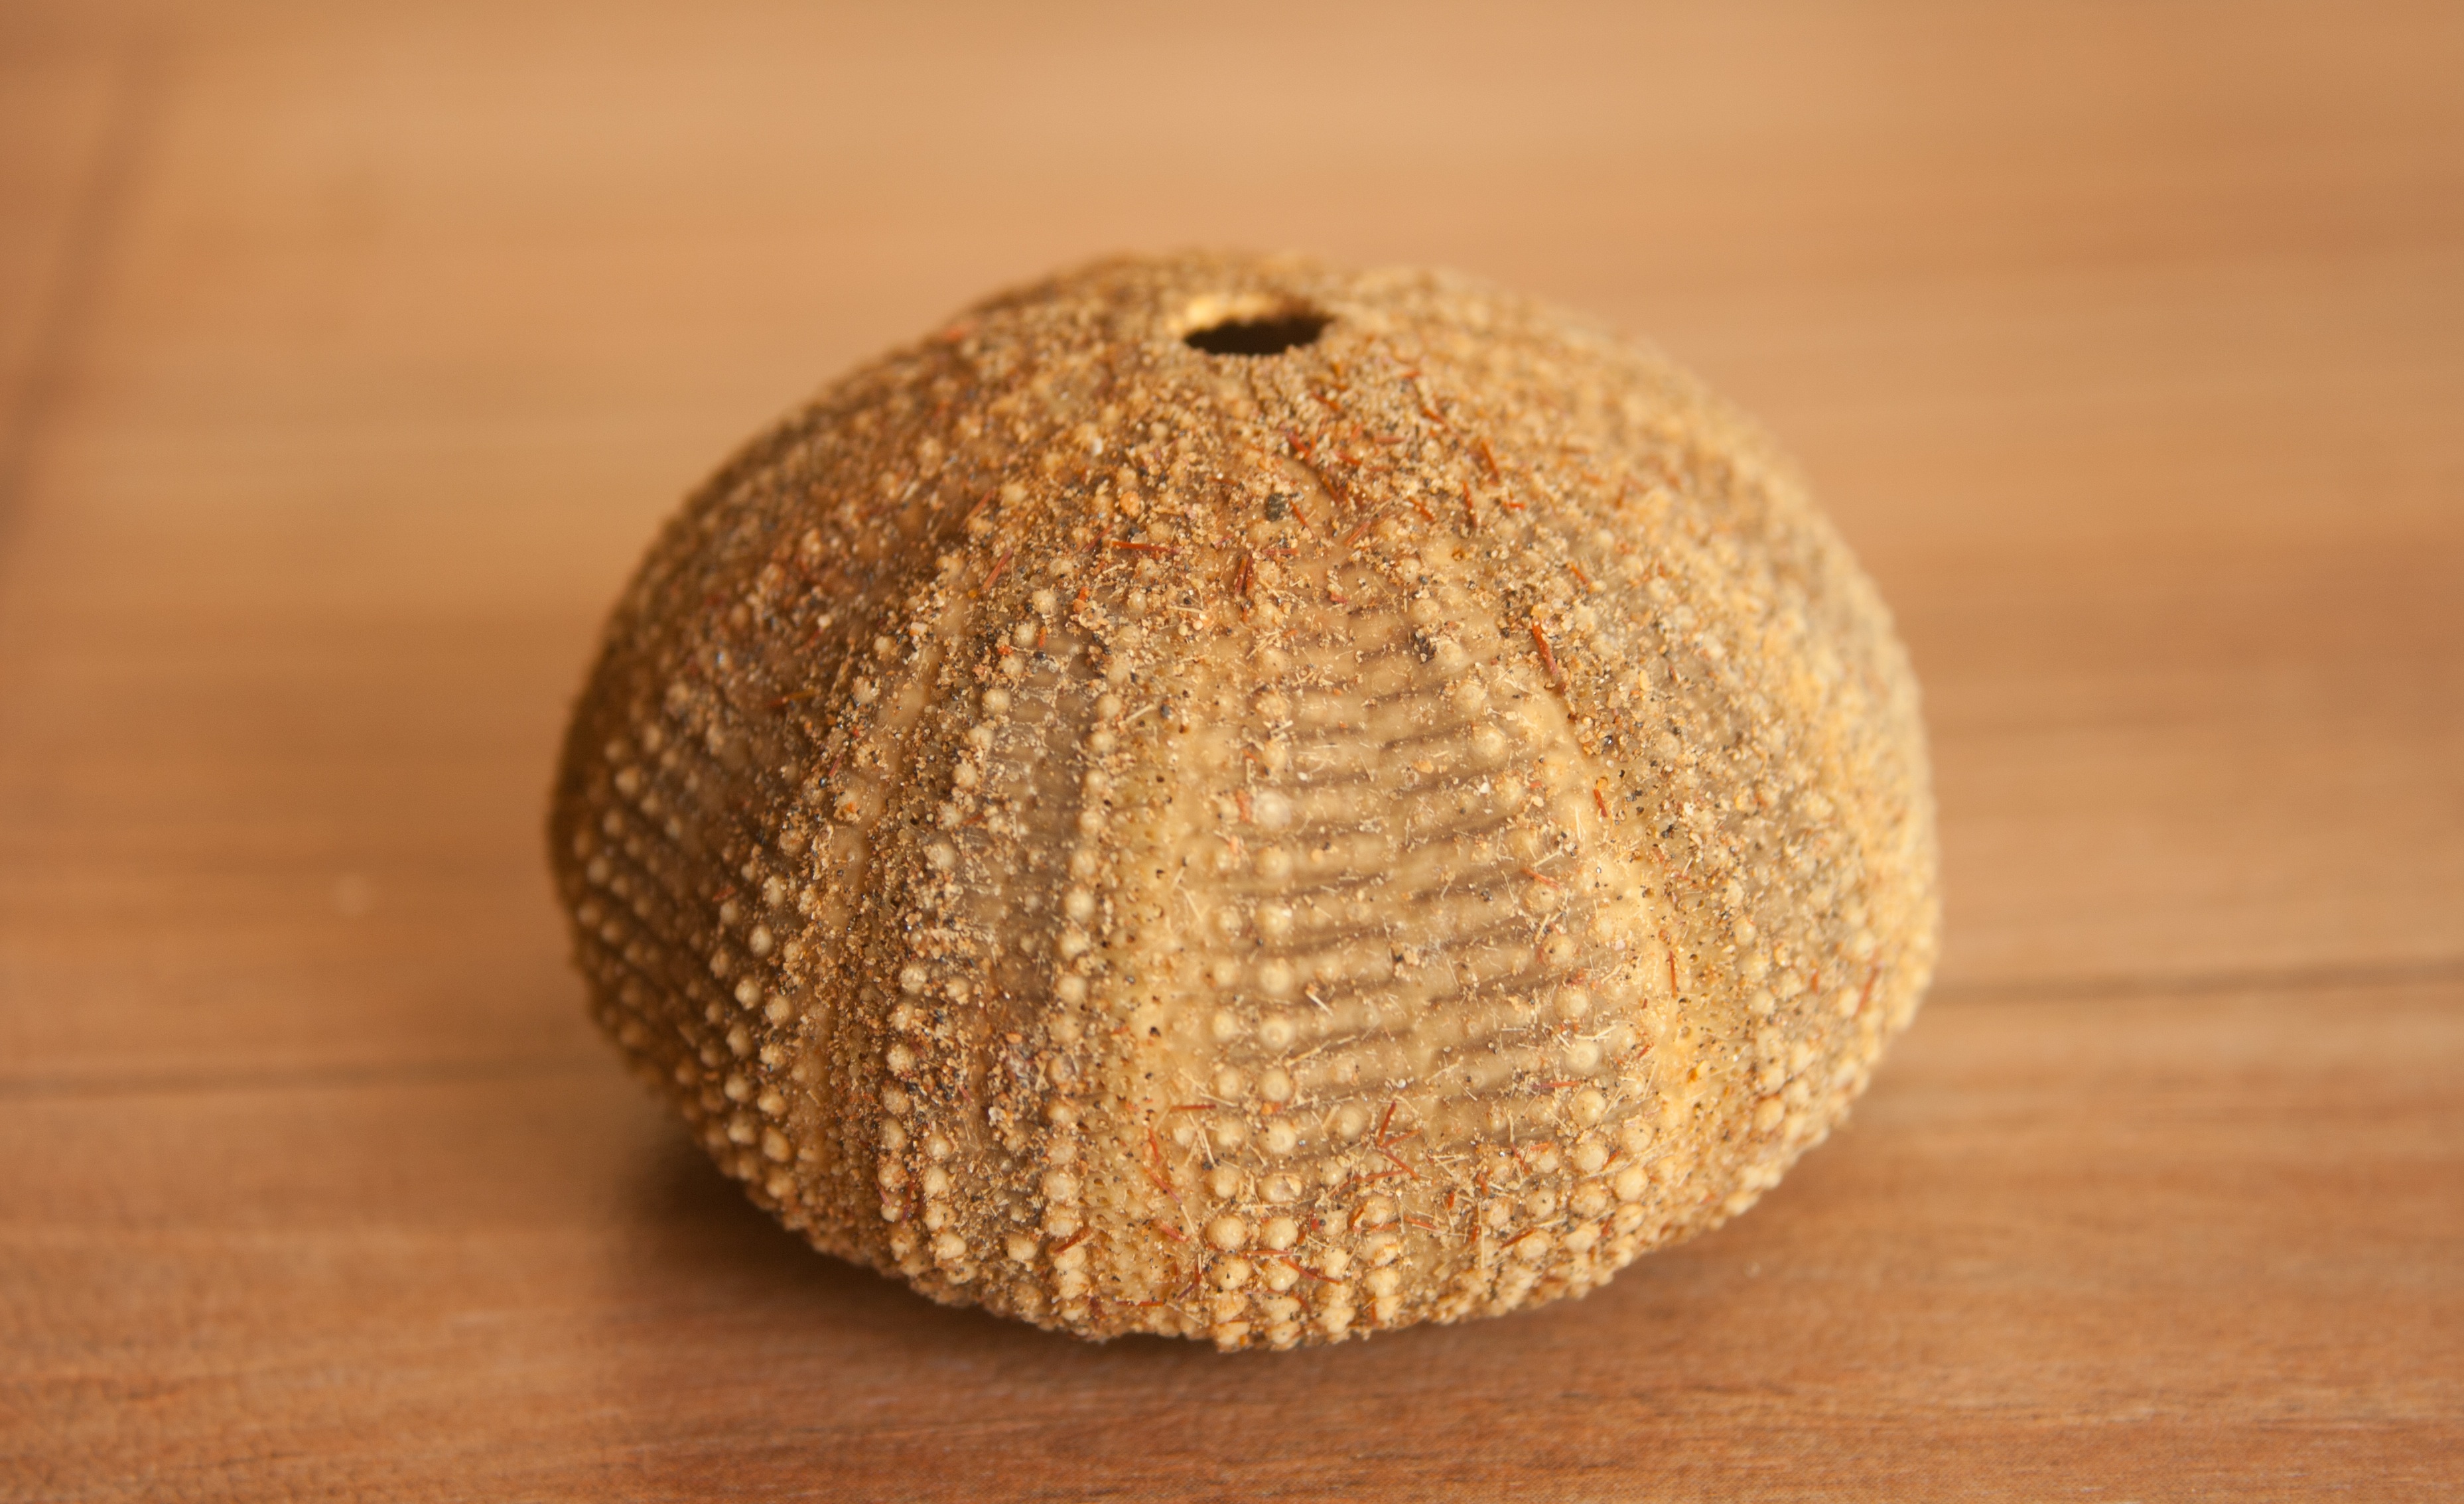
wood, food, produce, lighting, shell, close up, coconut, sea life, sea urchin, macro photography, flowering plant, grass family, echinite